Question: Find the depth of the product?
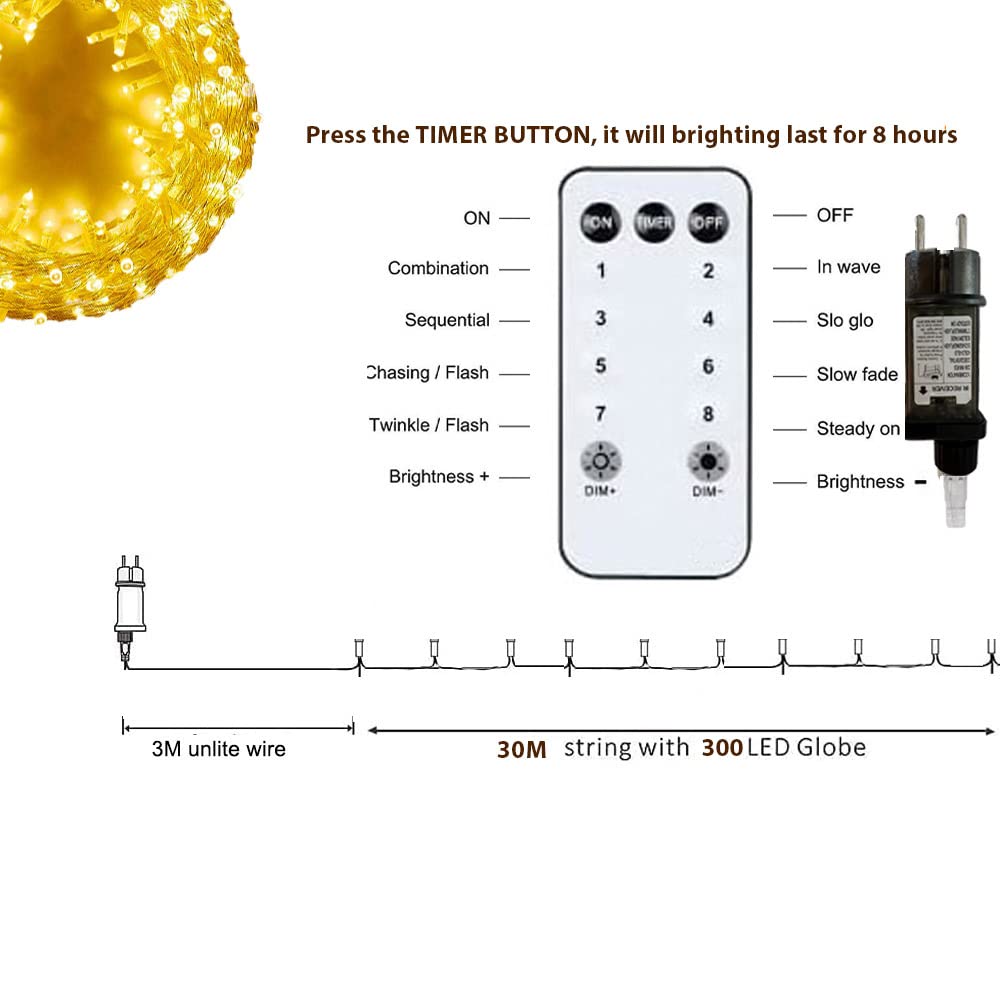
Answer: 3.0 metre